Bradley James

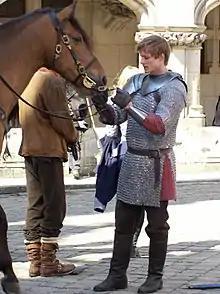
James on the set of "Merlin" April 2010

In 2008, James appeared in an episode of "Lewis", then played the part of Ben Davis in the BBC Three comedy-drama film "Dis/Connected". The same year, he was cast as Arthur Pendragon, in the BBC One fantasy TV series "Merlin". The show was a consistent hit series in the US; its first season was shown on the broadcast network NBC and its second, third, fourth, and fifth seasons on NBC's affiliate cable network Syfy. "Merlin" ended its 5-year run in 2012. James went on an exploration of Arthurian legends for BBC Wales, "The Real Merlin & Arthur", in 2009.